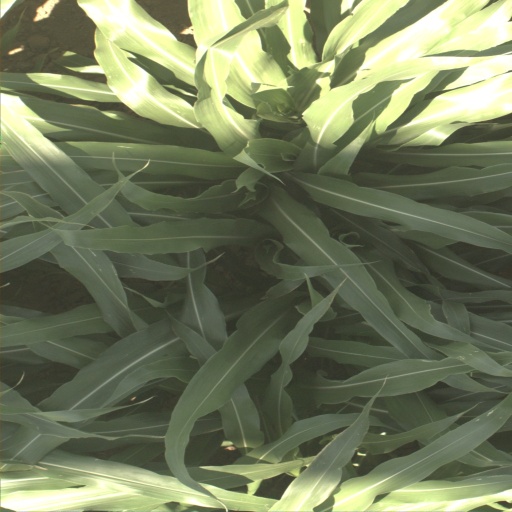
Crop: sorghum